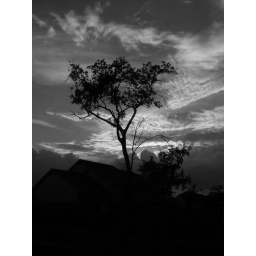
Tree in black and white